Polignac, Charente-Maritime

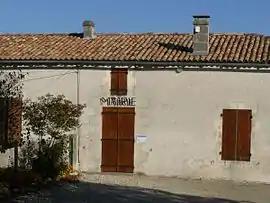
The town hall in Polignac

Polignac is a commune in the Charente-Maritime in the department in the Nouvelle-Aquitaine region in southwestern France.